Amelie Beese

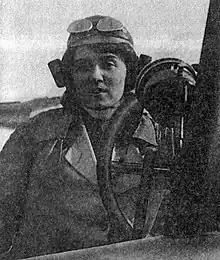
Melli Beese on a Rumpler-Taube in 1911

Amelie Hedwig Boutard-Beese (13 September 1886 – 22 December 1925), also known as Melli Beese, was the first female German pilot in 1911, and airplane engineer female aviator.